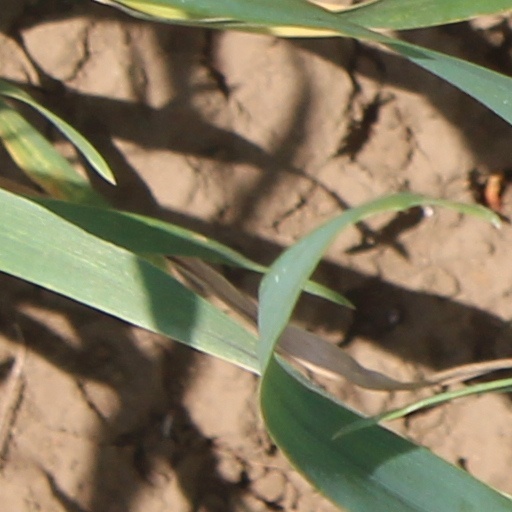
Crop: wheat